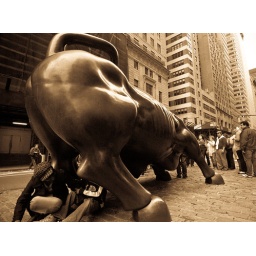
Dumped by wall street